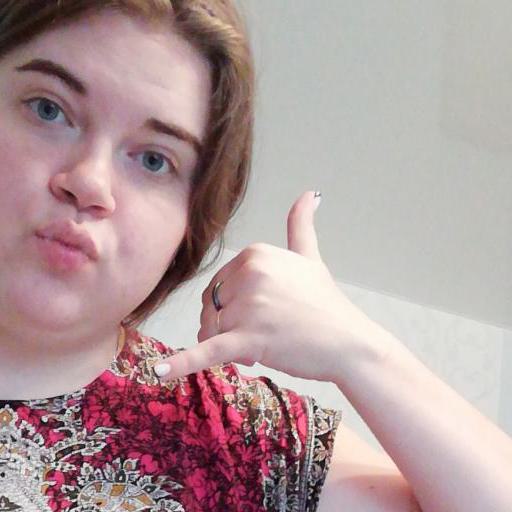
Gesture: call